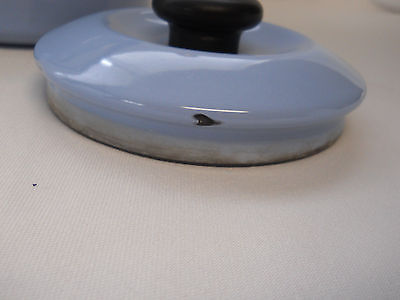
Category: kettle